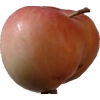
Label: Apple 10